Vadym Kolesnik

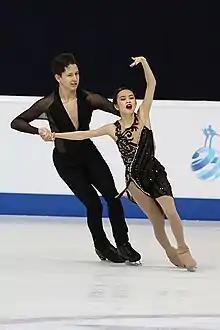
Nguyen/Kolesnik at the 2019 World Junior Championships

Nguyen/Kolesnik won the silver medal at 2018 JGP Lithuania, behind Russia's Ushakova/Nekrasov, and the gold at 2018 JGP Slovenia to qualify for their first JGP Final. They placed fifth overall at the 2018–19 Junior Grand Prix Final after placing fifth in the rhythm dance and fifth in the free dance.